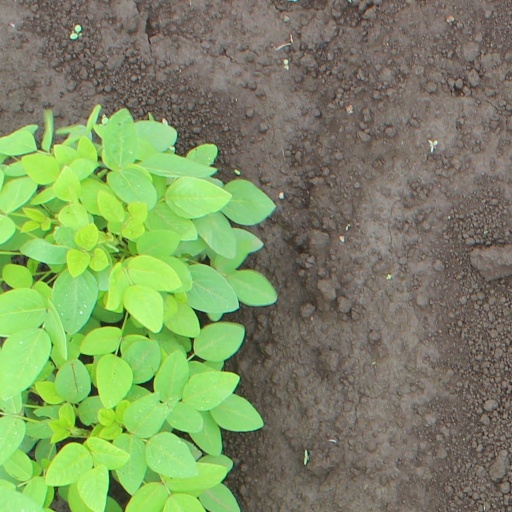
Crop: soybean